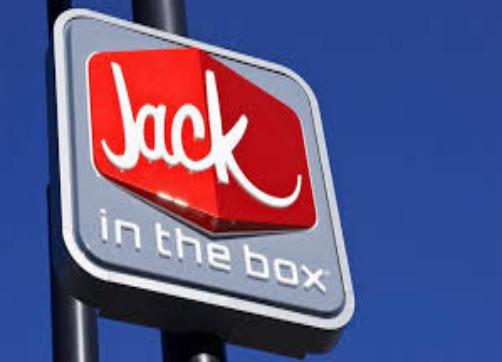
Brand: jack in the box
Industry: Food